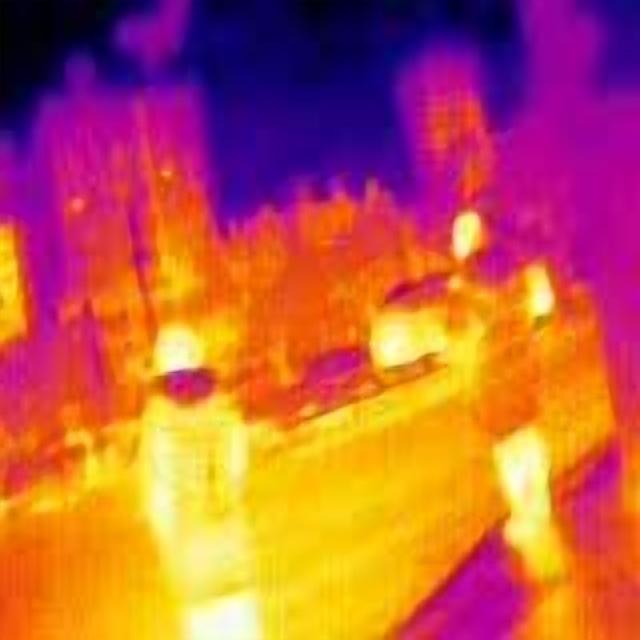
Detected objects:
label: person
label: person